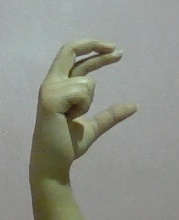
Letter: thal